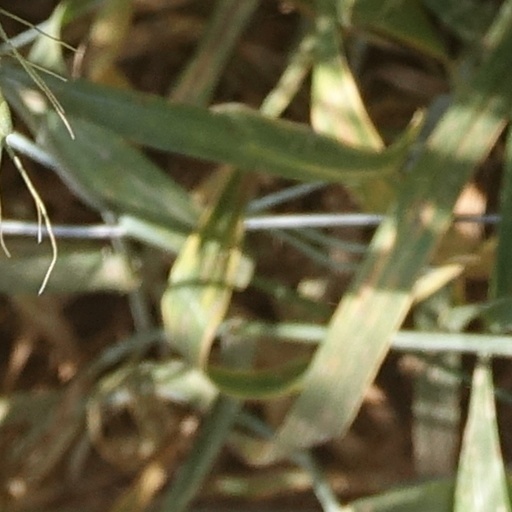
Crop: wheat